Populated places in Estonia

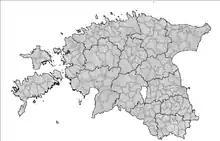
Populated places in Estonia

Populated places in Estonia (officially: settlement units), are cities or settlement units of rural municipalities, but only cities have administrative functions. Settlement units are divided into settlements and urban regions (subdivisions of cities).